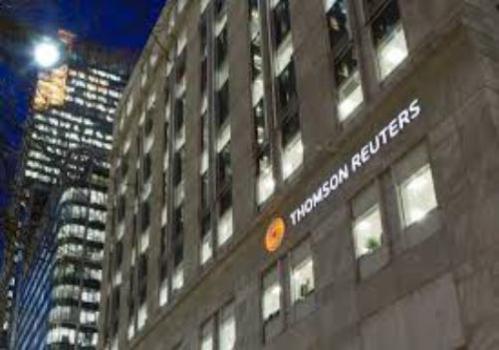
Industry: Others